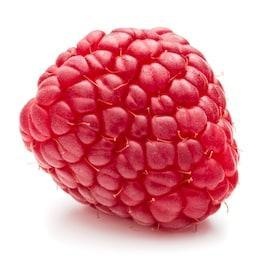
Label: raspberry